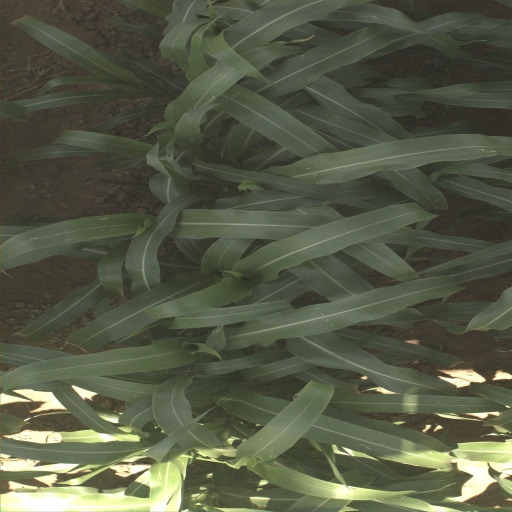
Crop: sorghum